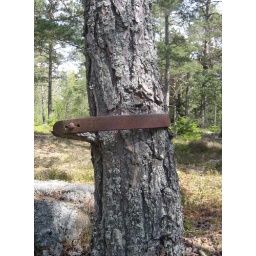
Walking in nature. Found this rusty iron belt around a pine tree trunk.